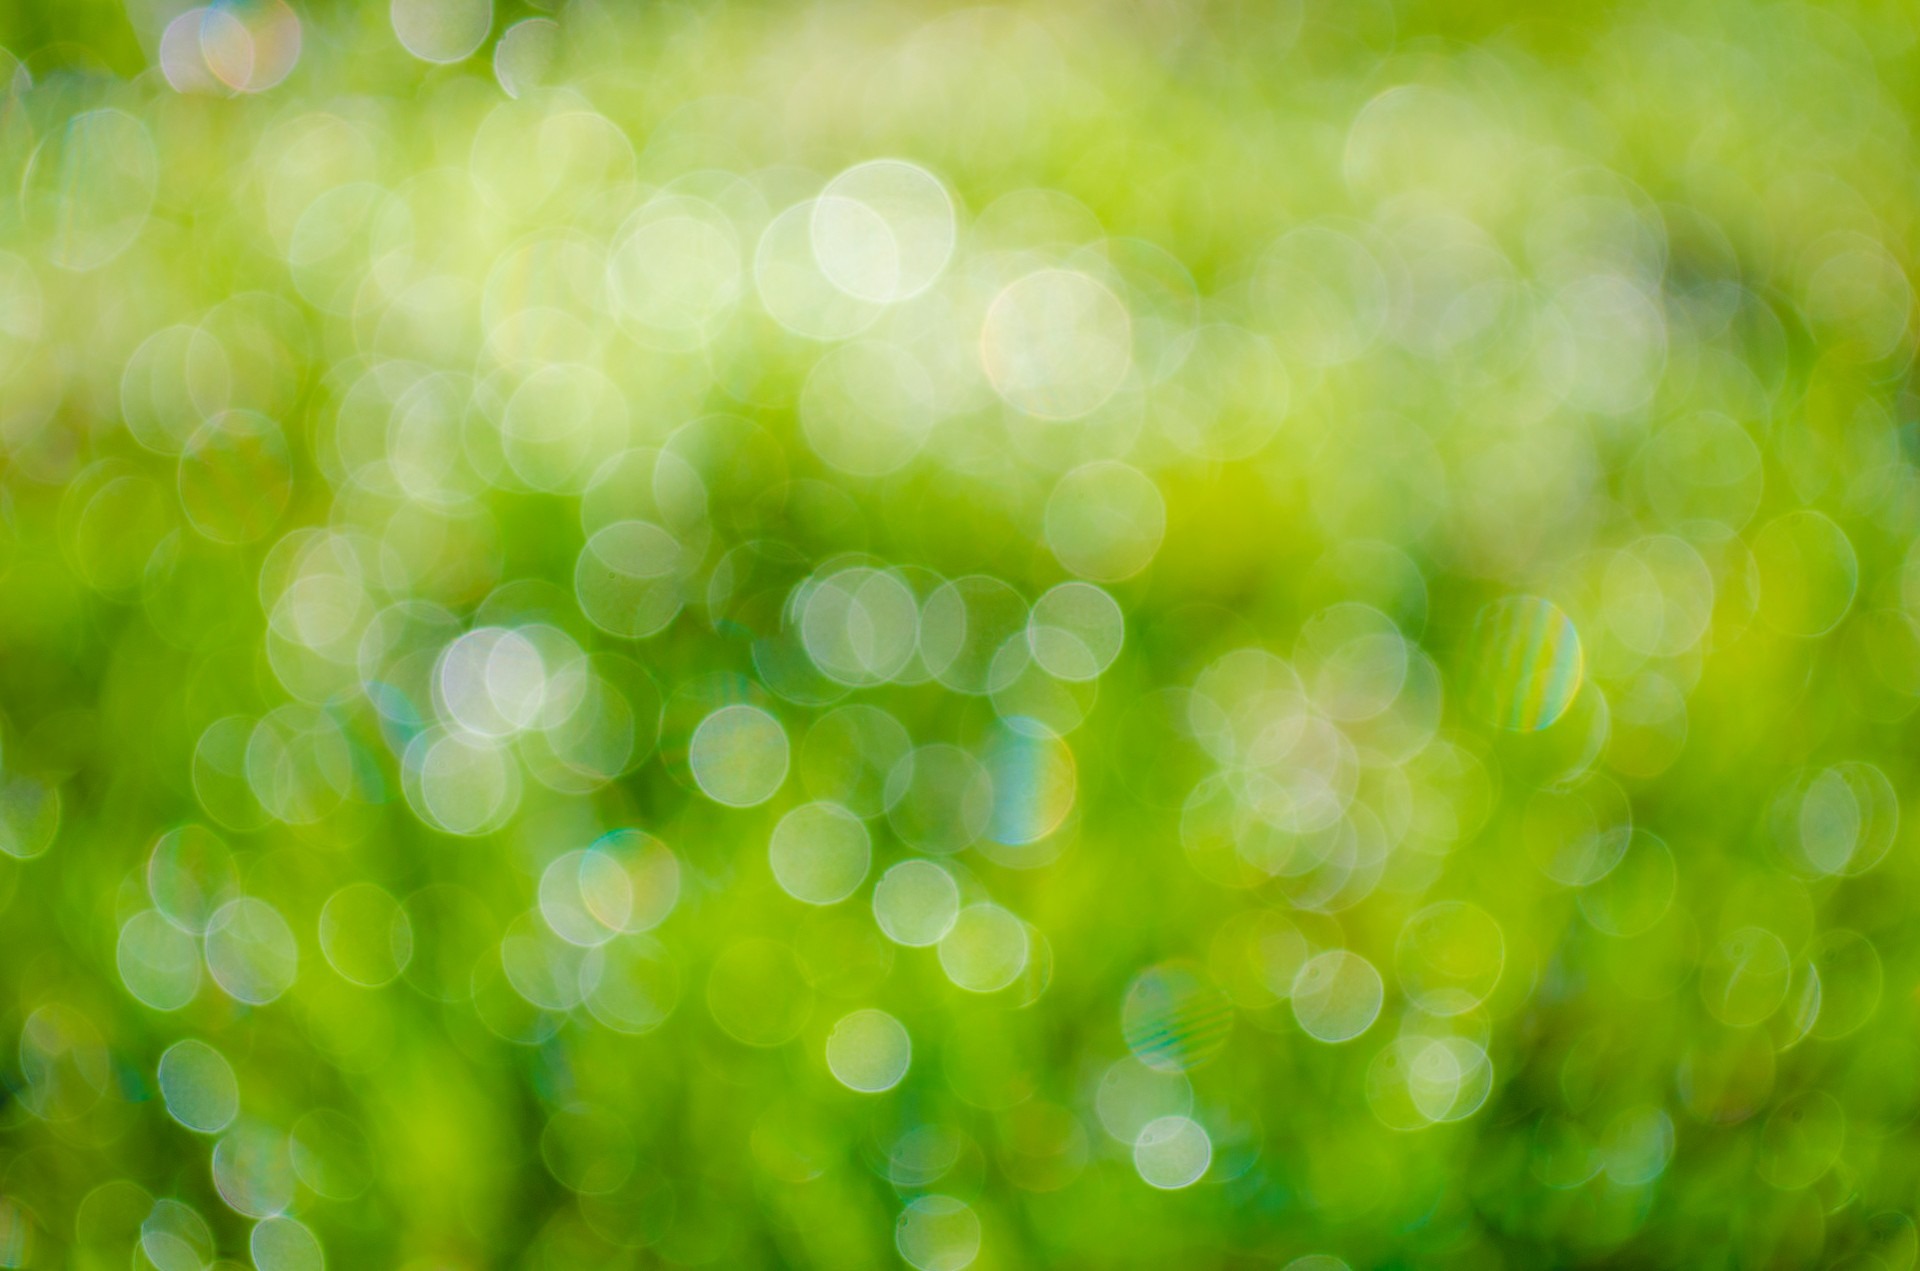
grass, branch, light, bokeh, blur, abstract, plant, sky, sun, field, lawn, meadow, sunlight, leaf, flower, summer, foliage, pattern, green, color, natural, park, fresh, garden, close, flora, season, close up, sunny, focus, background, design, misty, concept, day, easter, shiny, macro photography, defocus, computer wallpaper